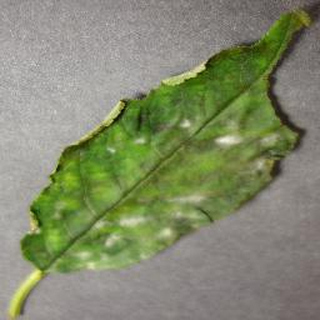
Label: cherry_powdery_mildew